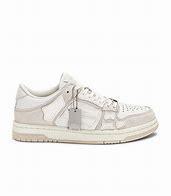
Brand: Amiri
Model: Skel Top